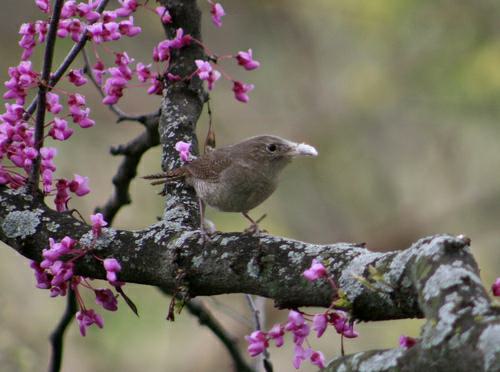
A photo of a house wren